Chechnya

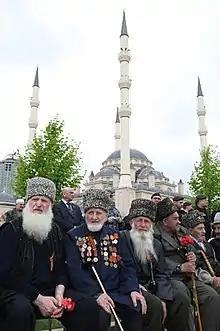
Chechen World War II veterans in Grozny, during celebrations on the 66th anniversary of victory in the Great Patriotic War.

Despite its difficult past, Chechnya has a high life expectancy, one of the highest in Russia. But the pattern of life expectancy is unusual, and according to numerous statistics, Chechnya stands out from the overall picture. In 2020, Chechnya had the deepest fall in life expectancy, but in 2021 it had the biggest rise. Chechnya has the highest excess of life expectancy in rural areas over cities.